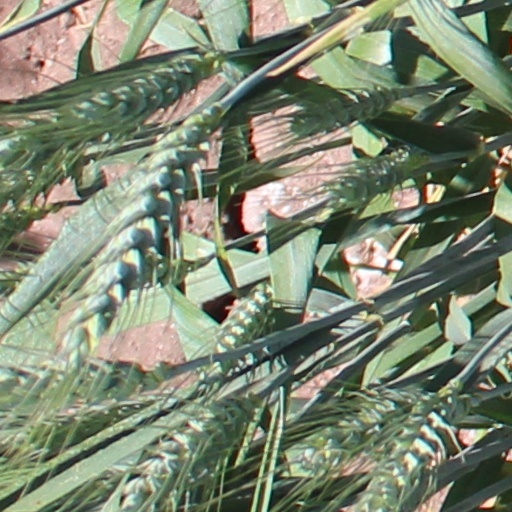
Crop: wheat